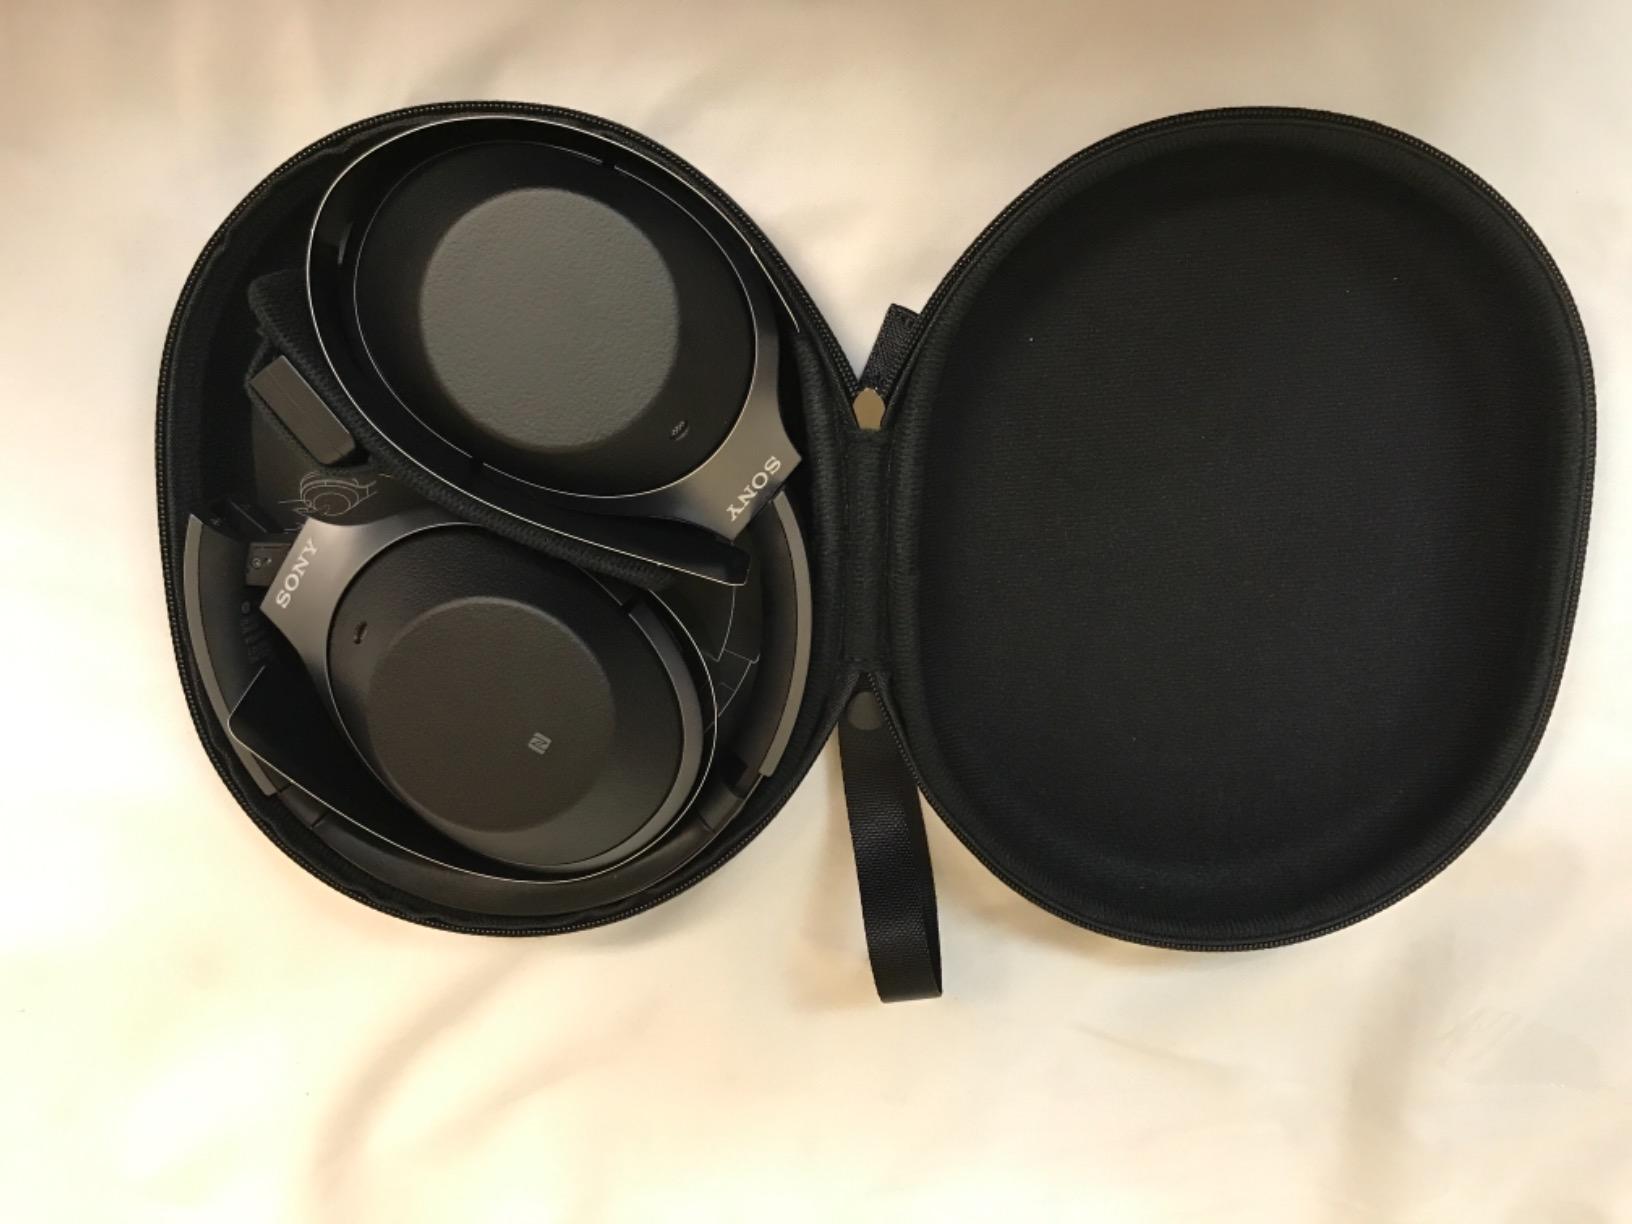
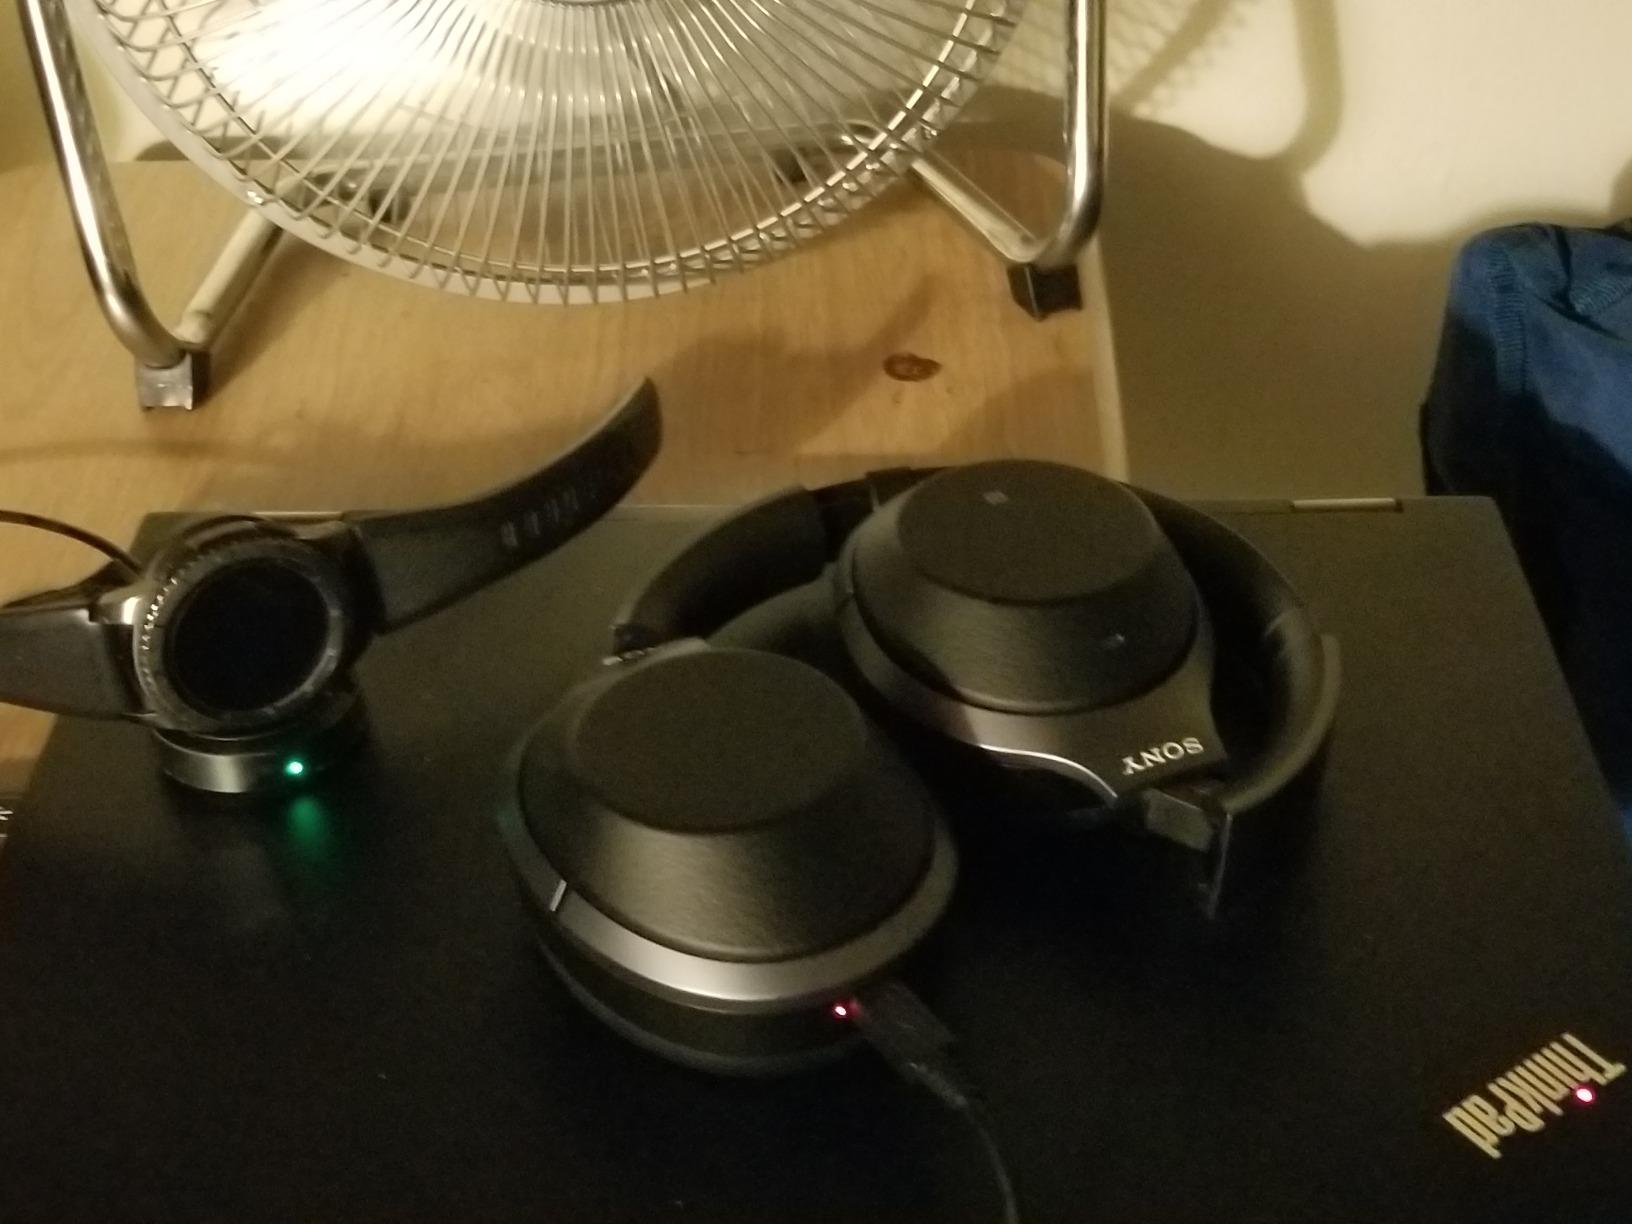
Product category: headphones
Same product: yes